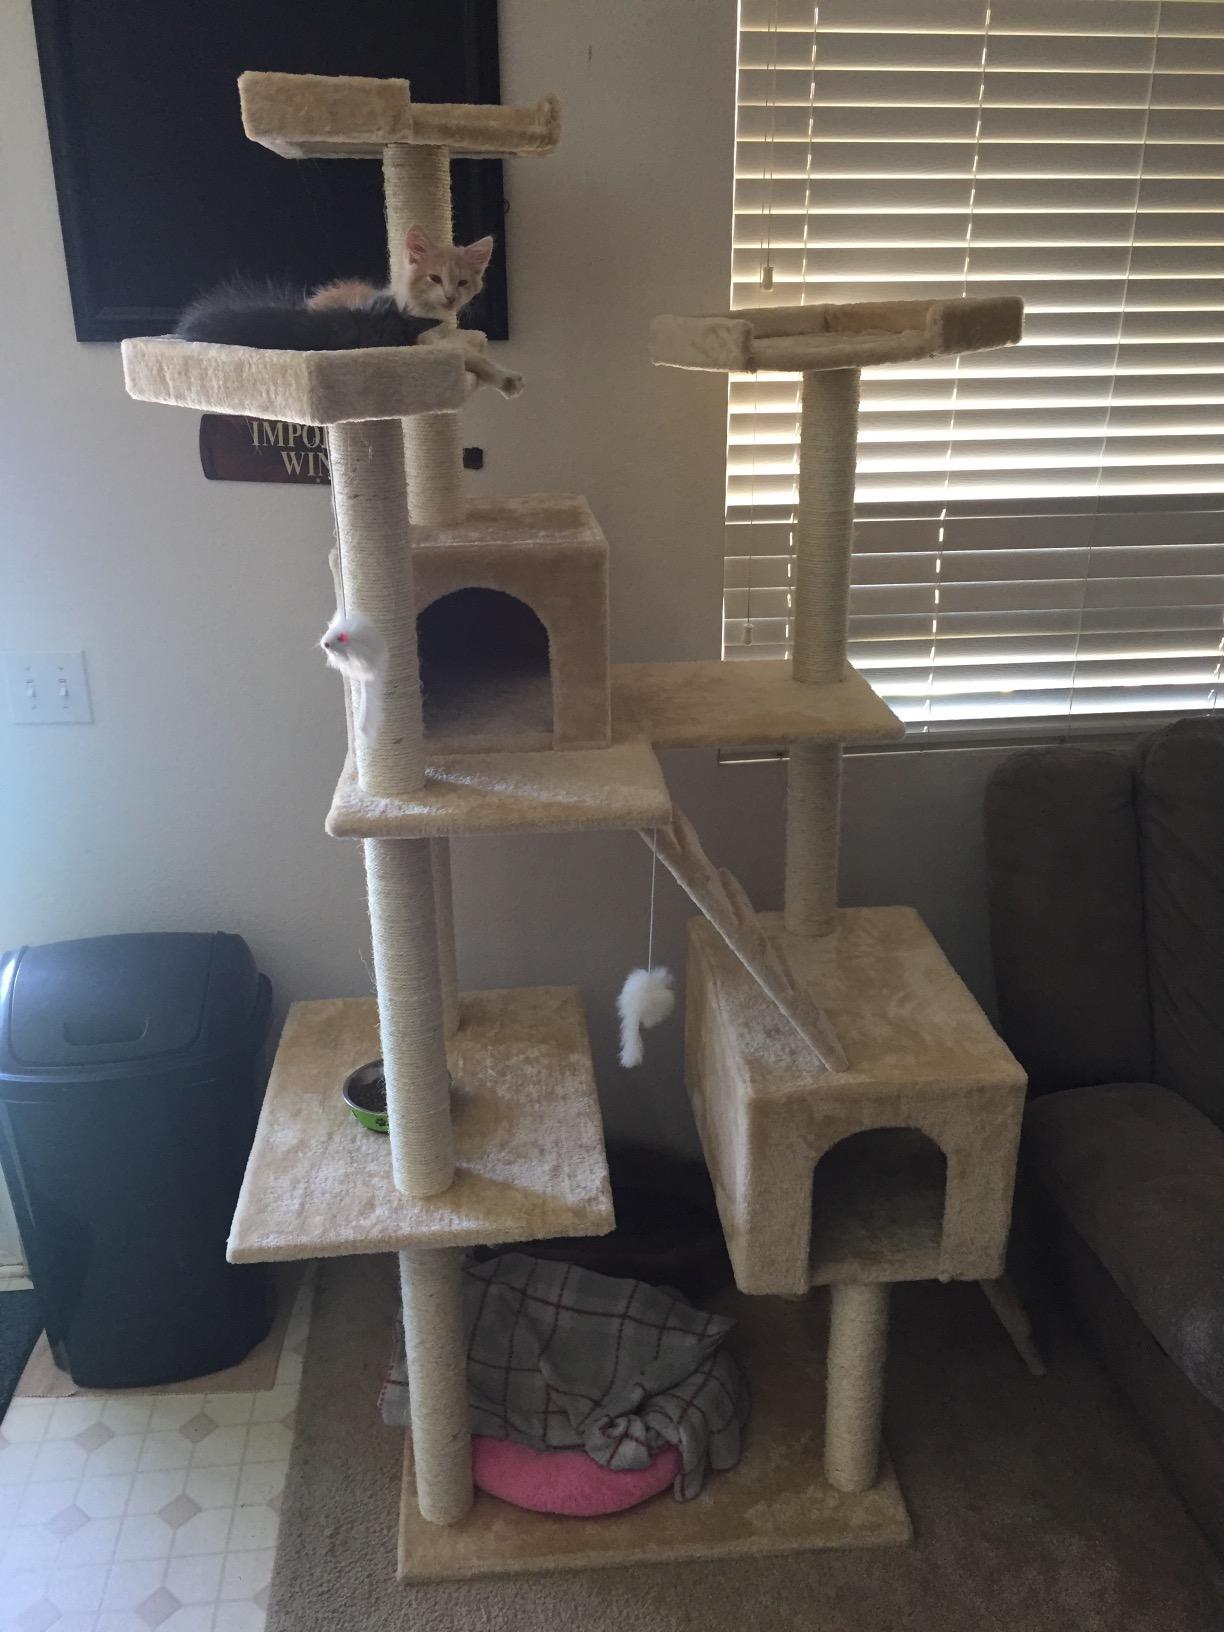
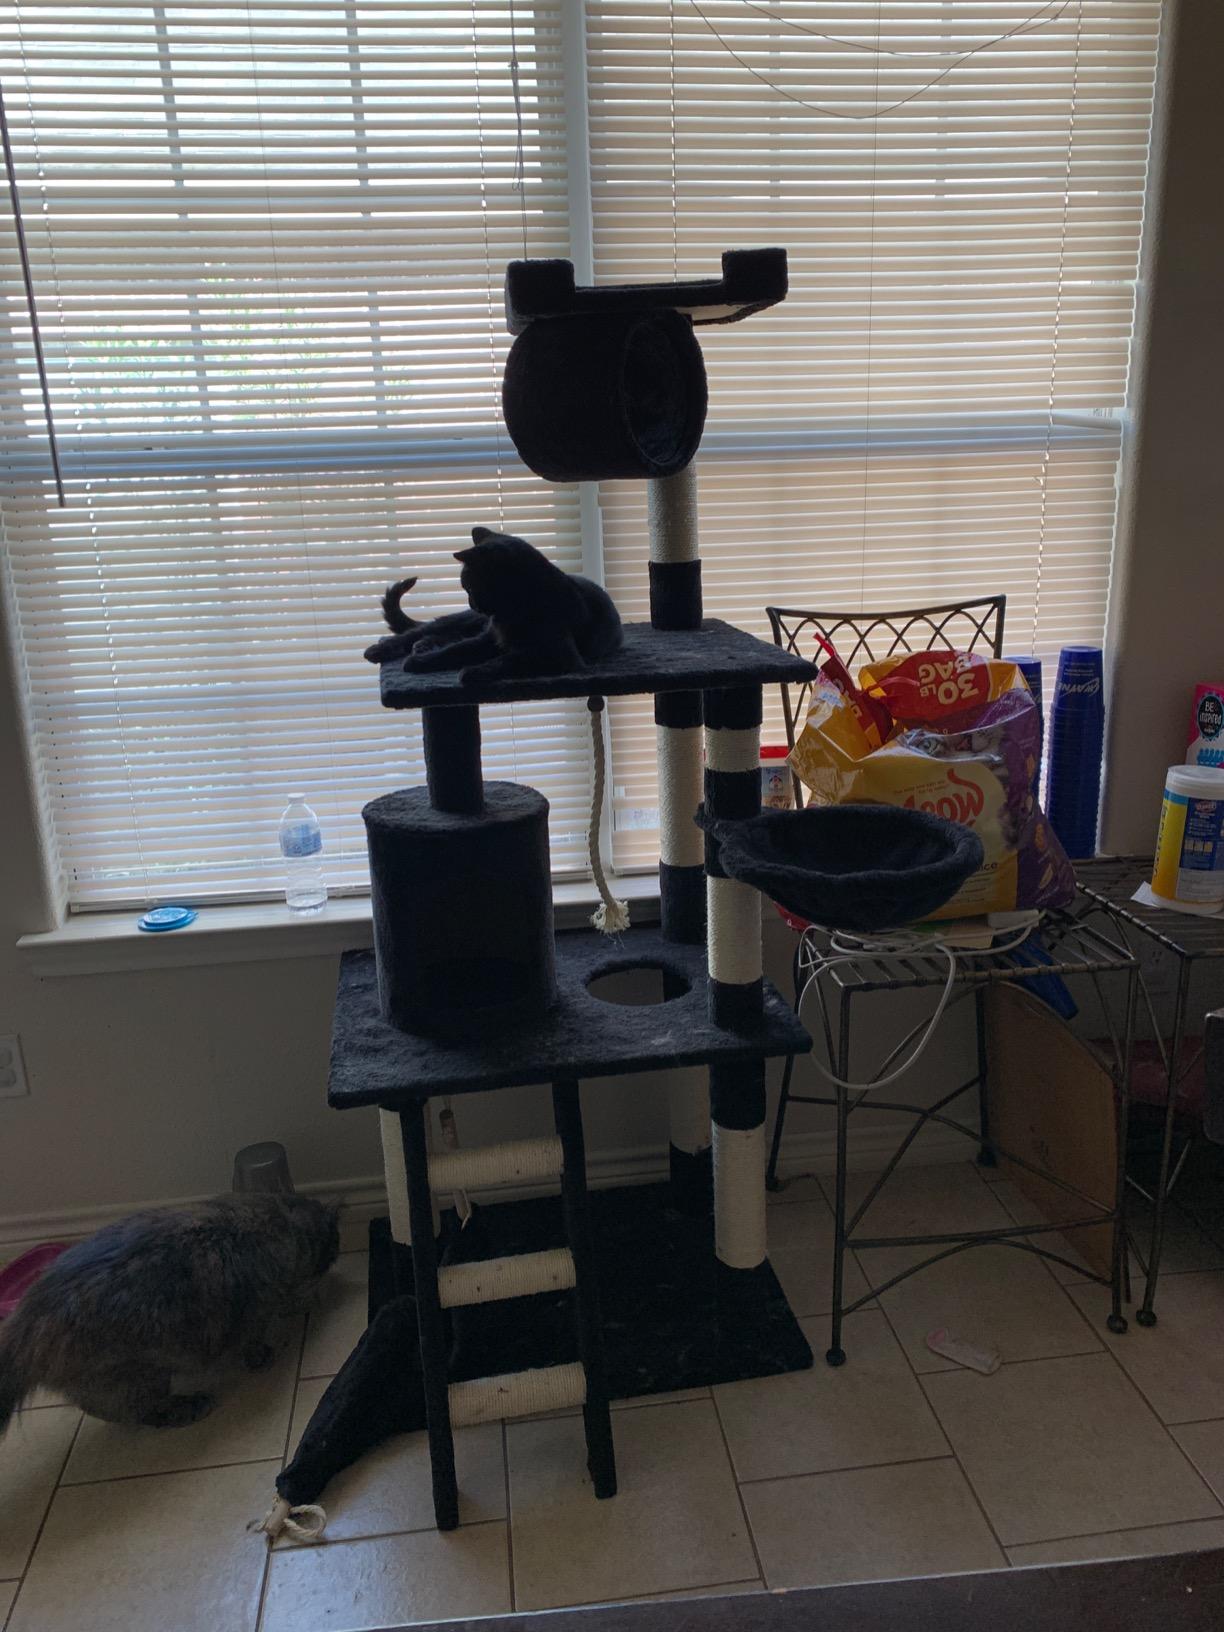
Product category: items_cat tree
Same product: no